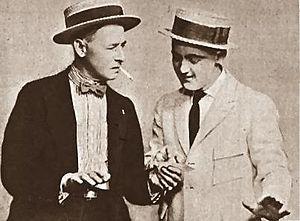
William Morenus, né le 12 novembre 1864 à New York et mort le 13 janvier 1944 à Beverly Hills, est un acteur, dramaturge et metteur en scène américain, connu sous le nom de scène de William Collier Sr.